Weihnachtsberg

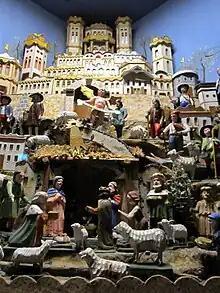
Part of a "Weihnachtsberg" in the "Manufaktur der Träume"

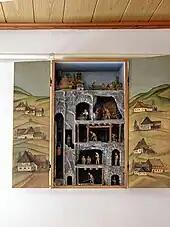
A "Buckelbergwerk" with its doors opened and set up in the Keilberghaus near Schneeberg.

A Weihnachtsberg is a decorative, mountain-like model of the landscape of the Ore Mountains (between Germany and the Czech Republic), which is set up indoors during the Christmas period. It portrays the nativity scene and mining motifs as well as local themes. The figures and objects are often movable and mechanically driven.